Imperial Academy of Fine Arts (Brazil)

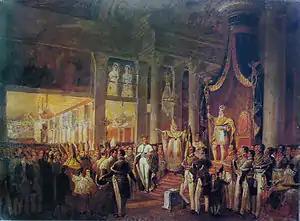
Araújo Porto-Alegre: "Study of the Consecration of Dom Pedro II," c. 1840. National Historical Museum

The "Quarry Reform" rebuilt much of Lebreton's original project, in relation to the valorization of technical courses and a curriculum as broad as it was profound for Academy students. As a result, the school began offering courses in decorative drawing and sculpture, geometric design, art history and theory, aesthetics, archaeology, industrial design, and applied mathematics. A curriculum for night classes was also created for trade apprentices, focusing on industrial design, light and perspective, decorative drawing and sculpting, drawing the human body with live models, and elementary mathematics. Porto-Alegre fez mais pela escola: construiu uma nova biblioteca, construiu e decorou a pinacoteca, lutou por melhorias e ampliação da sede da Academia, iniciou a restauração dos quadros da coleção didática e propôs a realização de debates e estudos sobre temas relevantes para o amadurecimento de uma arte condizente com a realidade brasileira.